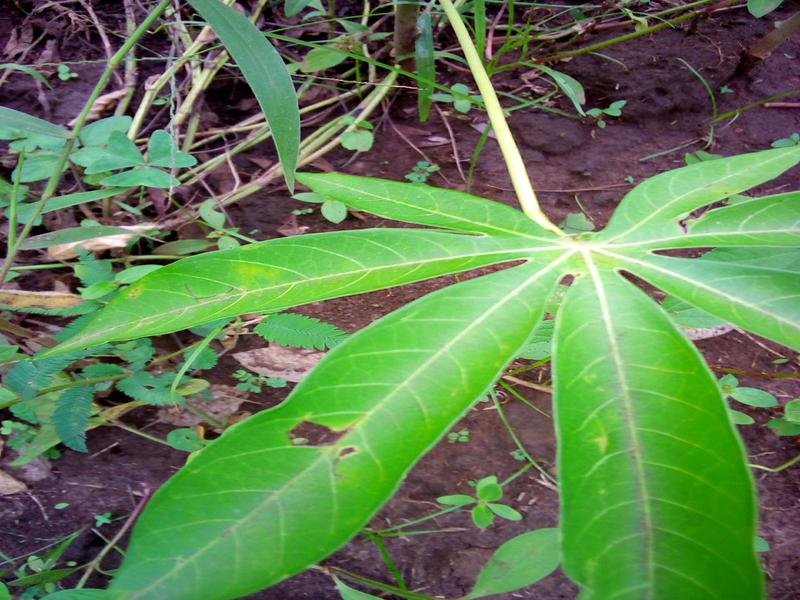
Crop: cassava
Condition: healthy